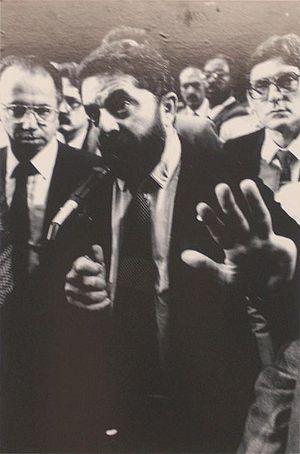
Le 3 octobre 1994 a eu lieu l'élection présidentielle du Brésil. Fernando Henrique Cardoso a gagné dès le premier tour contre Luis Inacio Lula da Silva. Dans le cadre des élections générales brésiliennes de 1994, il y eut également l'élection du vice-président, des gouverneurs d'Etat, des sénateurs, des députés fédéraux et des députés d'Etat.
Luiz Inácio Lula da Silva [luˈiz iˈnasju ˈlulɐ dɐ ˈsiwvɐ], plus connu sous le nom de Lula, né le 27 octobre 1945 à Caetés, est un homme d'État brésilien, président de la République du 1ᵉʳ janvier 2003 au 1ᵉʳ janvier 2011.